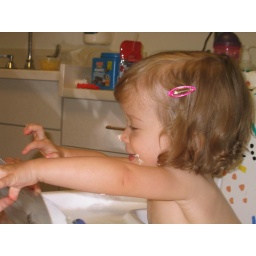
Getting the cute girl in the mirror messy